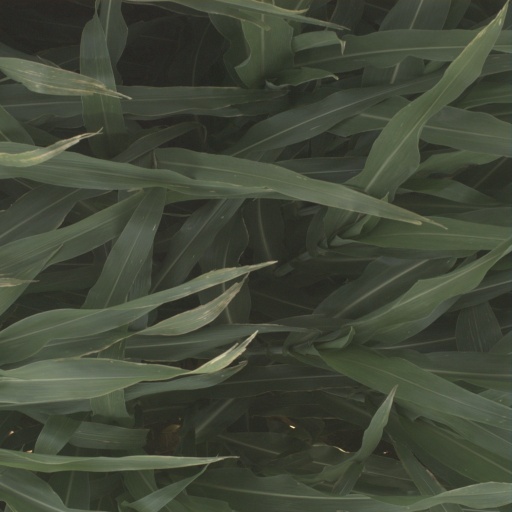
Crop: sorghum